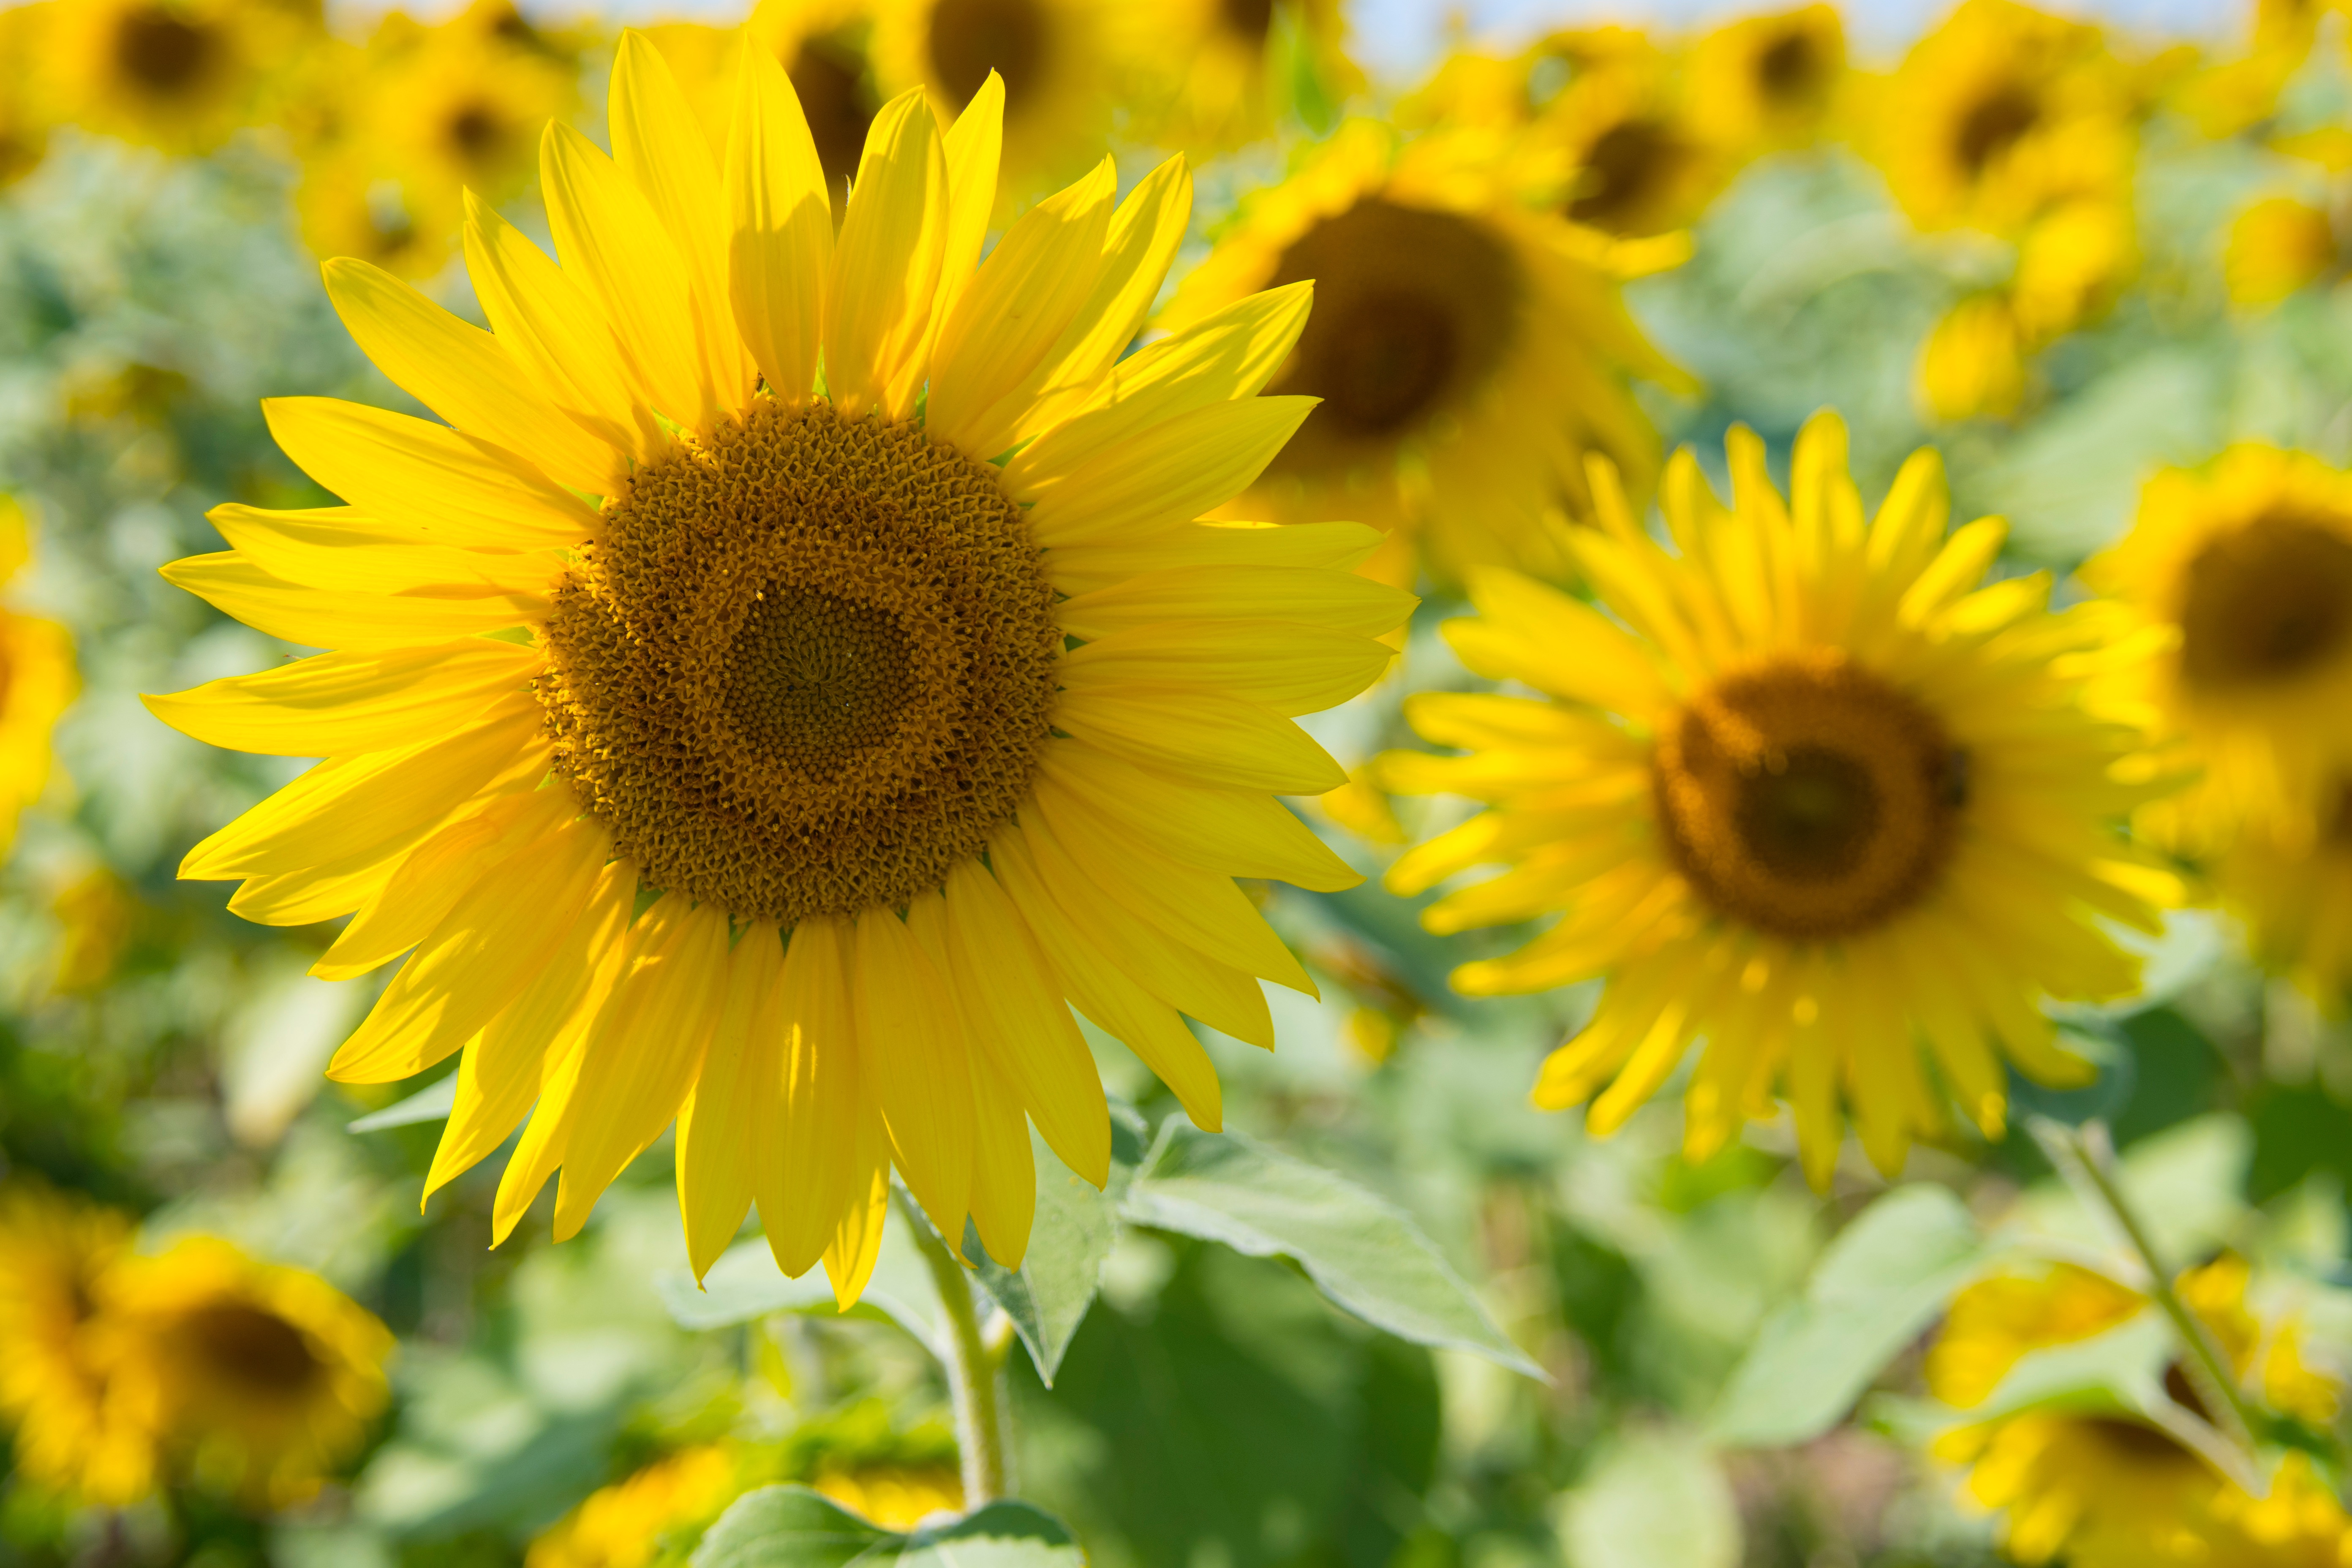
nature, plant, field, flower, petal, botany, yellow, flora, sunflower, wildflower, close up, macro photography, flowering plant, daisy family, sunflower seed, annual plant, plant stem, land plant